Henry Alan Leeke

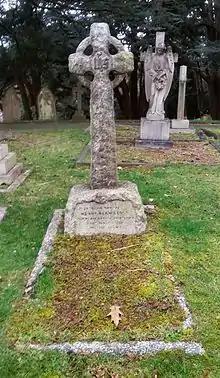
The grave of Henry Alan Leeke in Aldershot Military Cemetery

Henry Alan Leeke (15 November 1879 – 29 May 1915) was a British track and field athlete who competed in the 1908 Summer Olympics.